Gabriele Leone

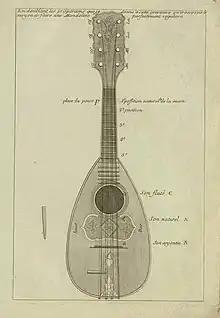
Picture from "Analytical method for mastering the violin or the mandolin" by Gabriele Leon, published 1768. The page gave information for tuning the mandolin, hand positions on the neck and places near the soundhole to use the plectrum.

Gabriele Leone (born Naples c. 1735 – 1790) was an Italian musician and composer who lived in Paris during the middle and later part of the 18th century. A virtuoso on the violin and mandolin, he wrote an early mandolin method, "Analytical method for mastering the violin or the mandolin" in 1768 and composed for both instruments. He was an early teacher of the duo method, an advanced technique which would reappear in the 20th century, taught by Giuseppe Pettine in the United States.